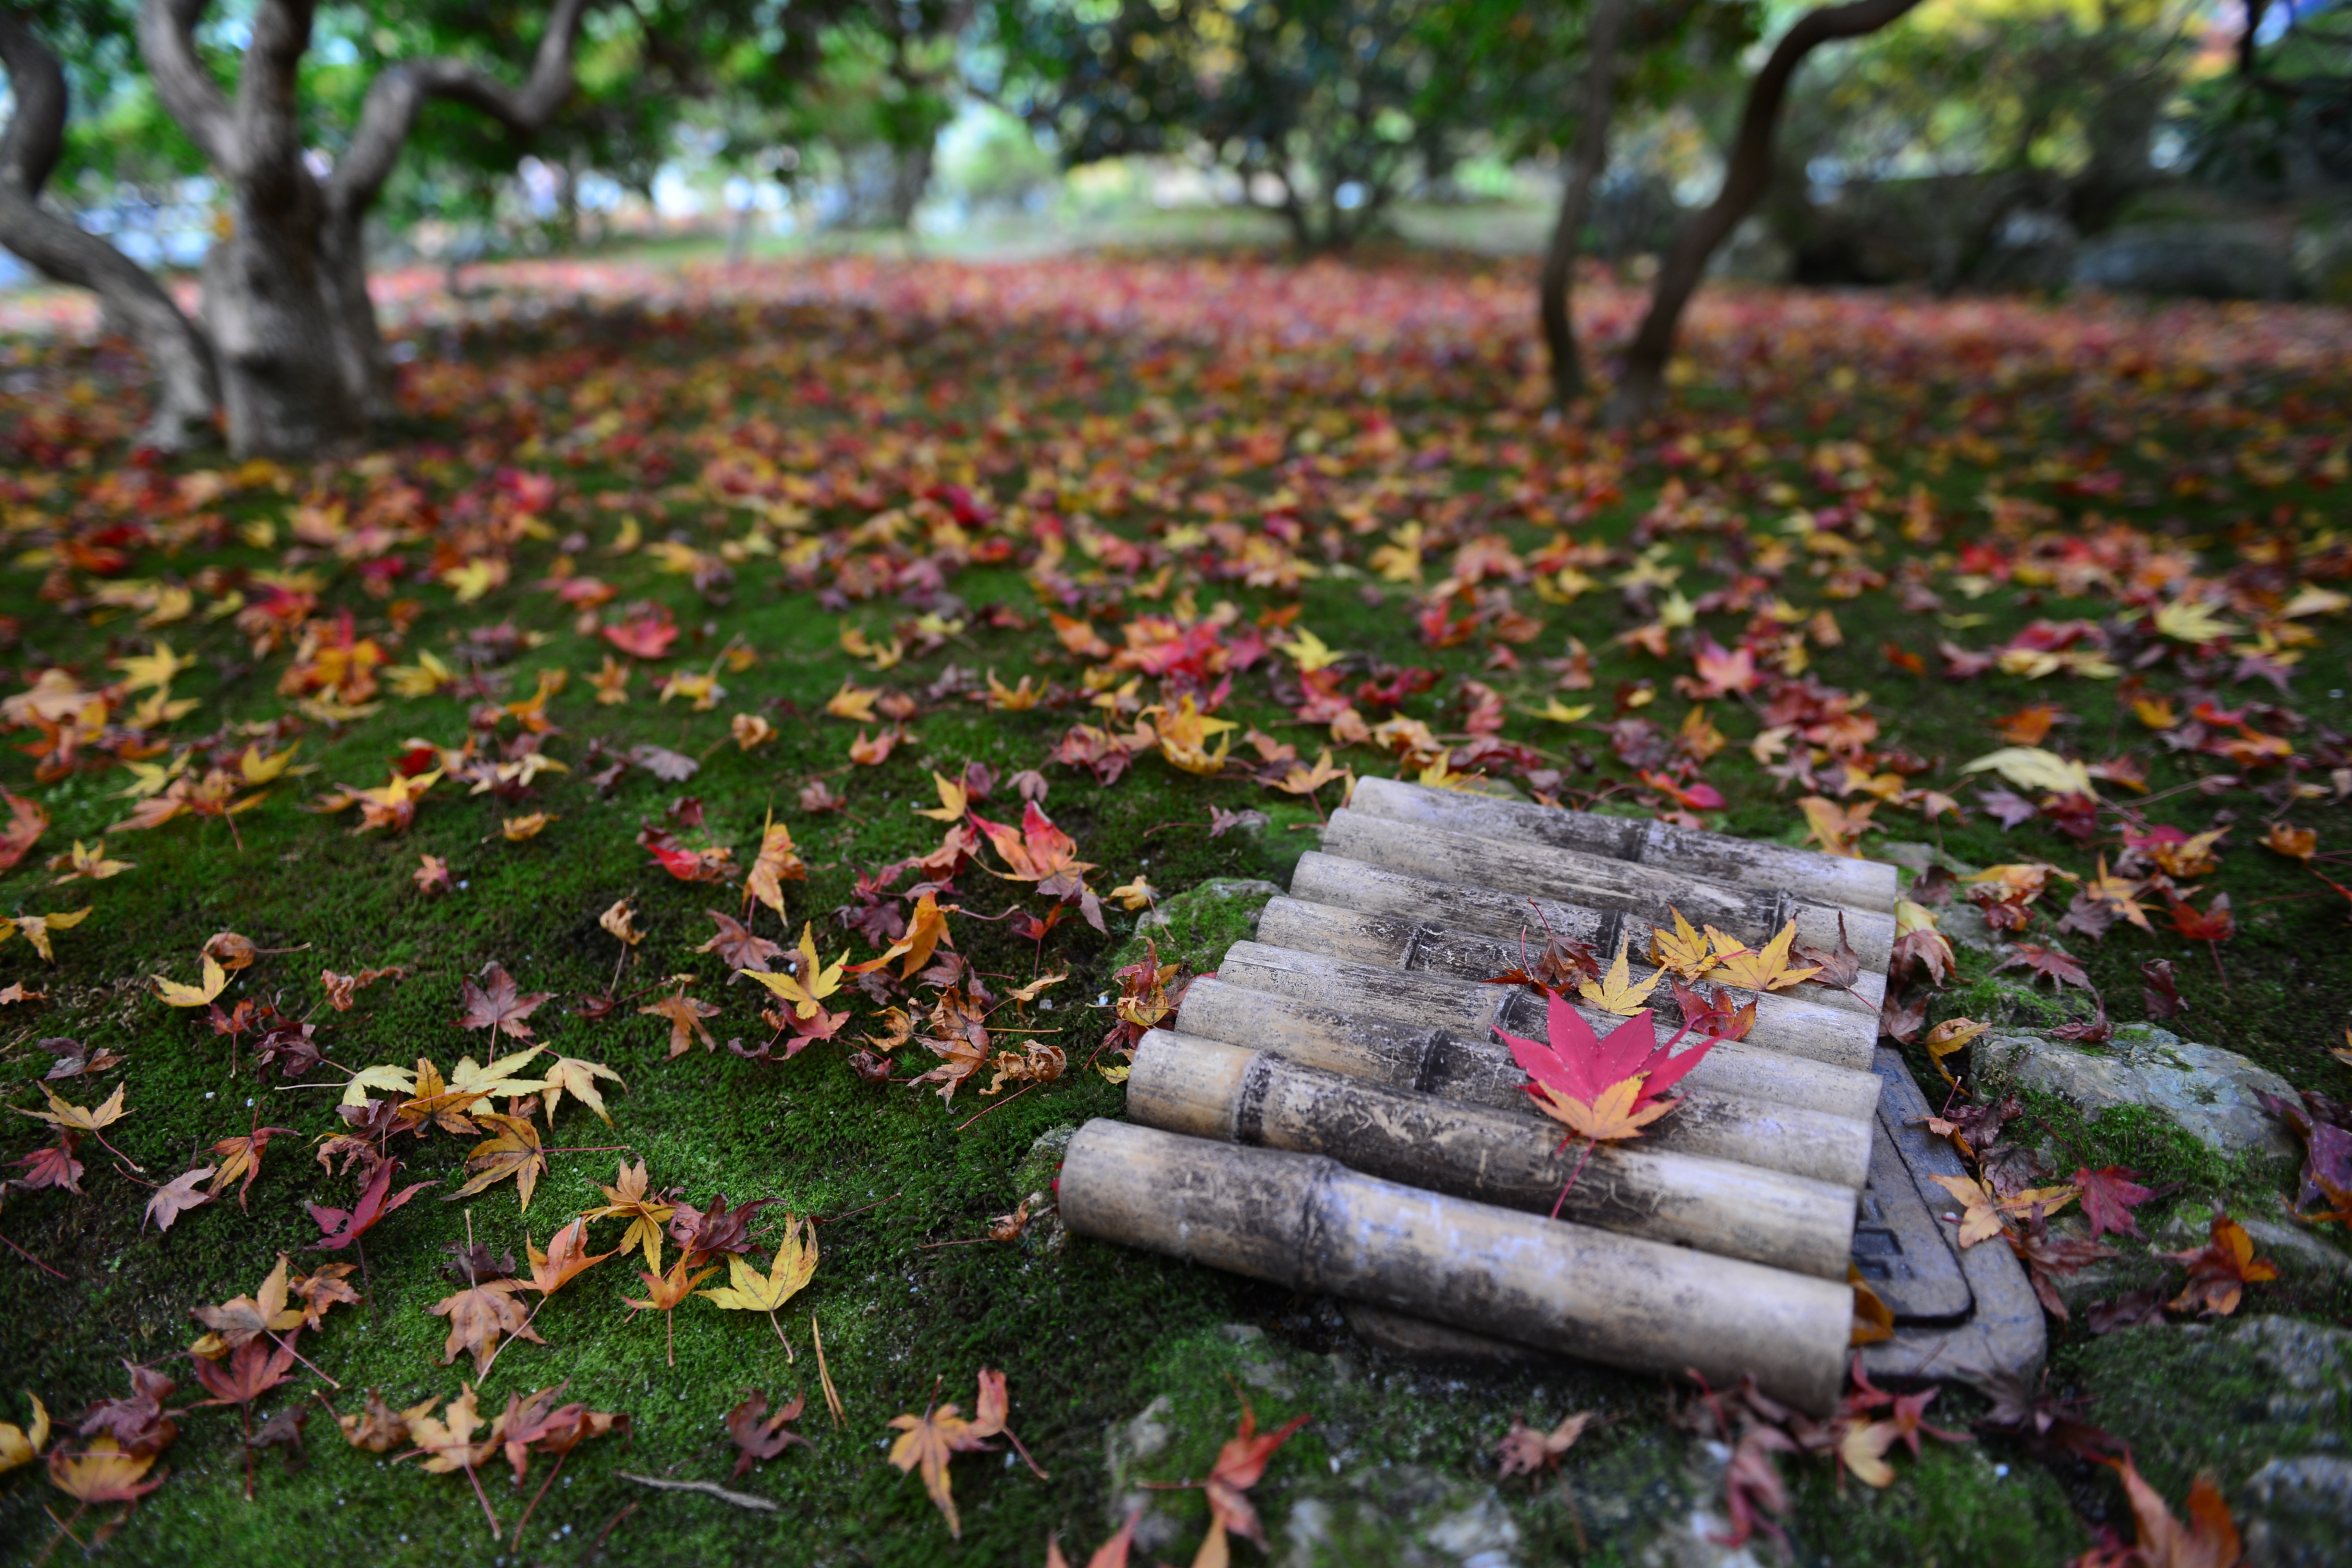
landscape, tree, nature, forest, wood, lawn, countryside, leaf, flower, travel, environment, green, autumn, backyard, botany, garden, japan, flora, season, trees, botanical garden, woodland, yard, maple leaves